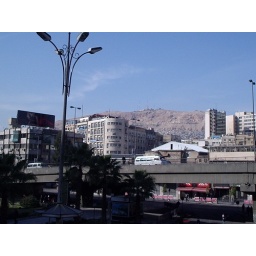
Victoria bridge and qassyon mountain in the back.24/11/2006